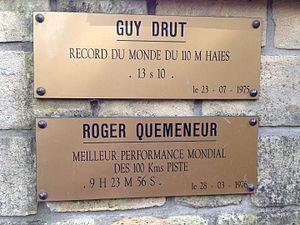
Plaque commémorant les records de Guy Drut (110m haies) et Roger Quémener (marche) sur la piste du stade Chéron (Saint-Maur-des-Fossés)
Le stade Adolphe-Chéron est le stade principal de football et d'athlétisme de la ville de Saint-Maur-des-Fossés.